Thomas Hyatt House

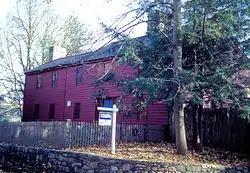

The Thomas Hyatt House, also known as the Cashman House, is a Colonial style house at 11 Barlow Mountain Road in Ridgefield, Connecticut. Built about 1735, it is one of the community's oldest and best-preserved houses, retaining much of its original layout and features. It was listed on the National Register of Historic Places in 1984.